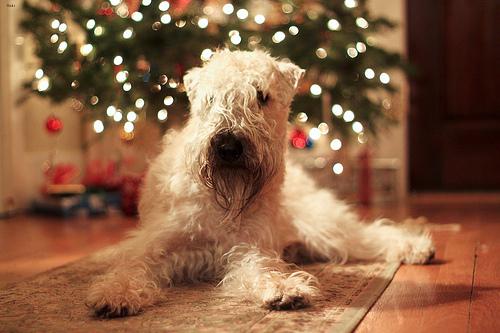
Breed: wheaten terrier